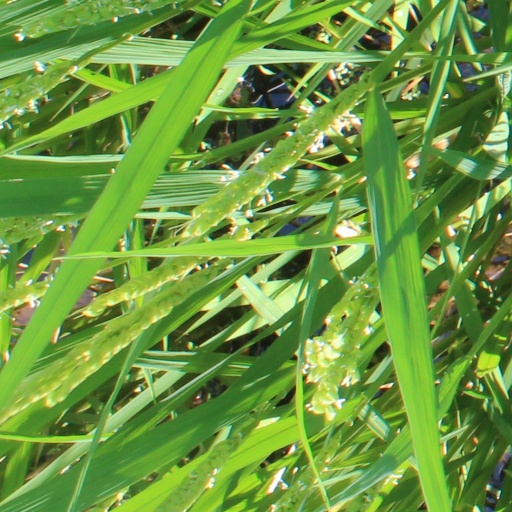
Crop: rice